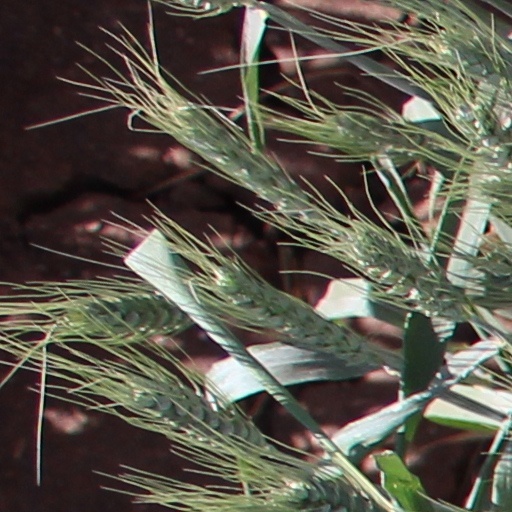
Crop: wheat